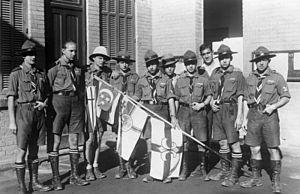
Le scoutisme en Allemagne est composé d'associations de scoutisme regroupées de manière à pouvoir être reconnues par l’OMMS et l’AMGE. Pour les filles, il s’agit du Ring deutscher Pfadfinderinnenverbände et du Ring deutscher Pfadfinderverbände. Chaque cercle est composé de trois associations : une catholique, une protestante et une interconfessionnelle. Les associations catholiques pour filles et pour garçons sont indépendantes, les associations protestantes et interconfessionnelles n'ont chacune qu'une structure pour les filles et les garçons. Il y a donc en tout quatre associations reconnues au niveau mondial.